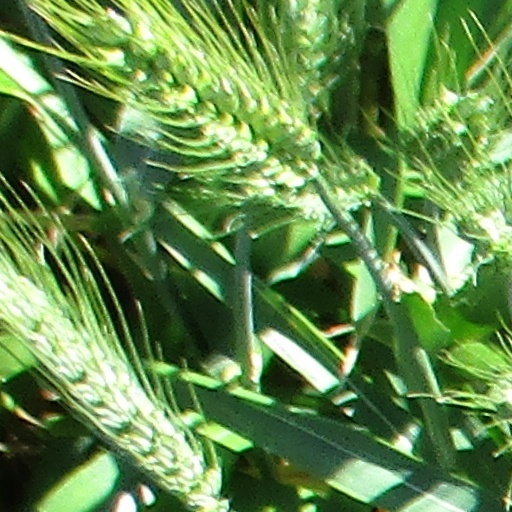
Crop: wheat